Animal fiber

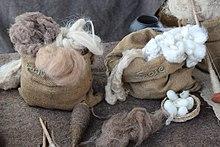
Wool

Wool is fiber derived from animal fur. Sheep are the principal source of wool, but fiber made from the hair of other mammals, such as alpacas, and rabbits, may also be called wool.